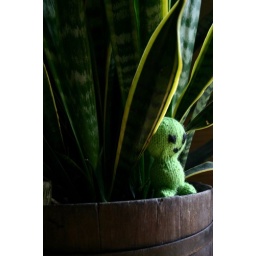
Little alien I knit this weekend hiding in the house plants